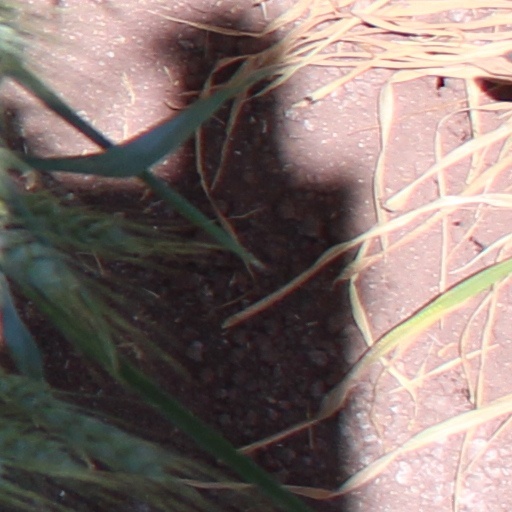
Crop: wheat